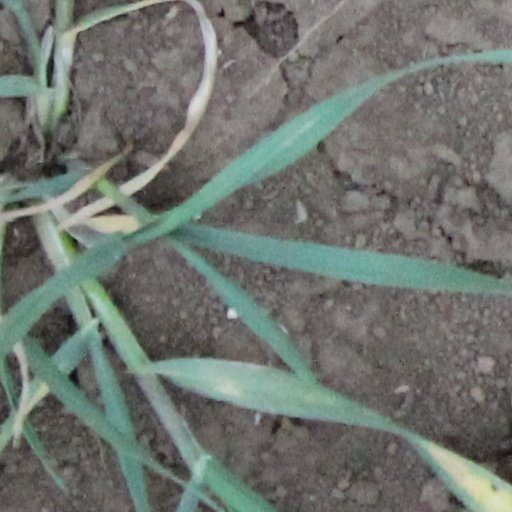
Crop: wheat